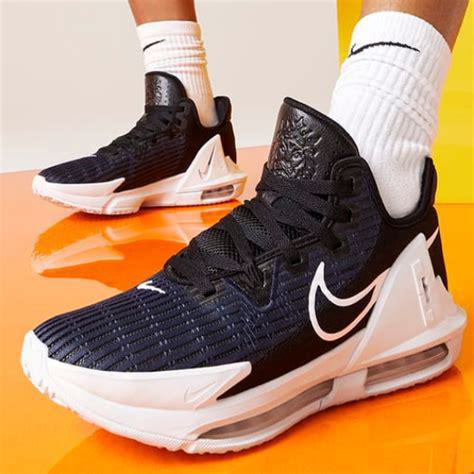
Brand: Nike
Model: Lebron Witness 6